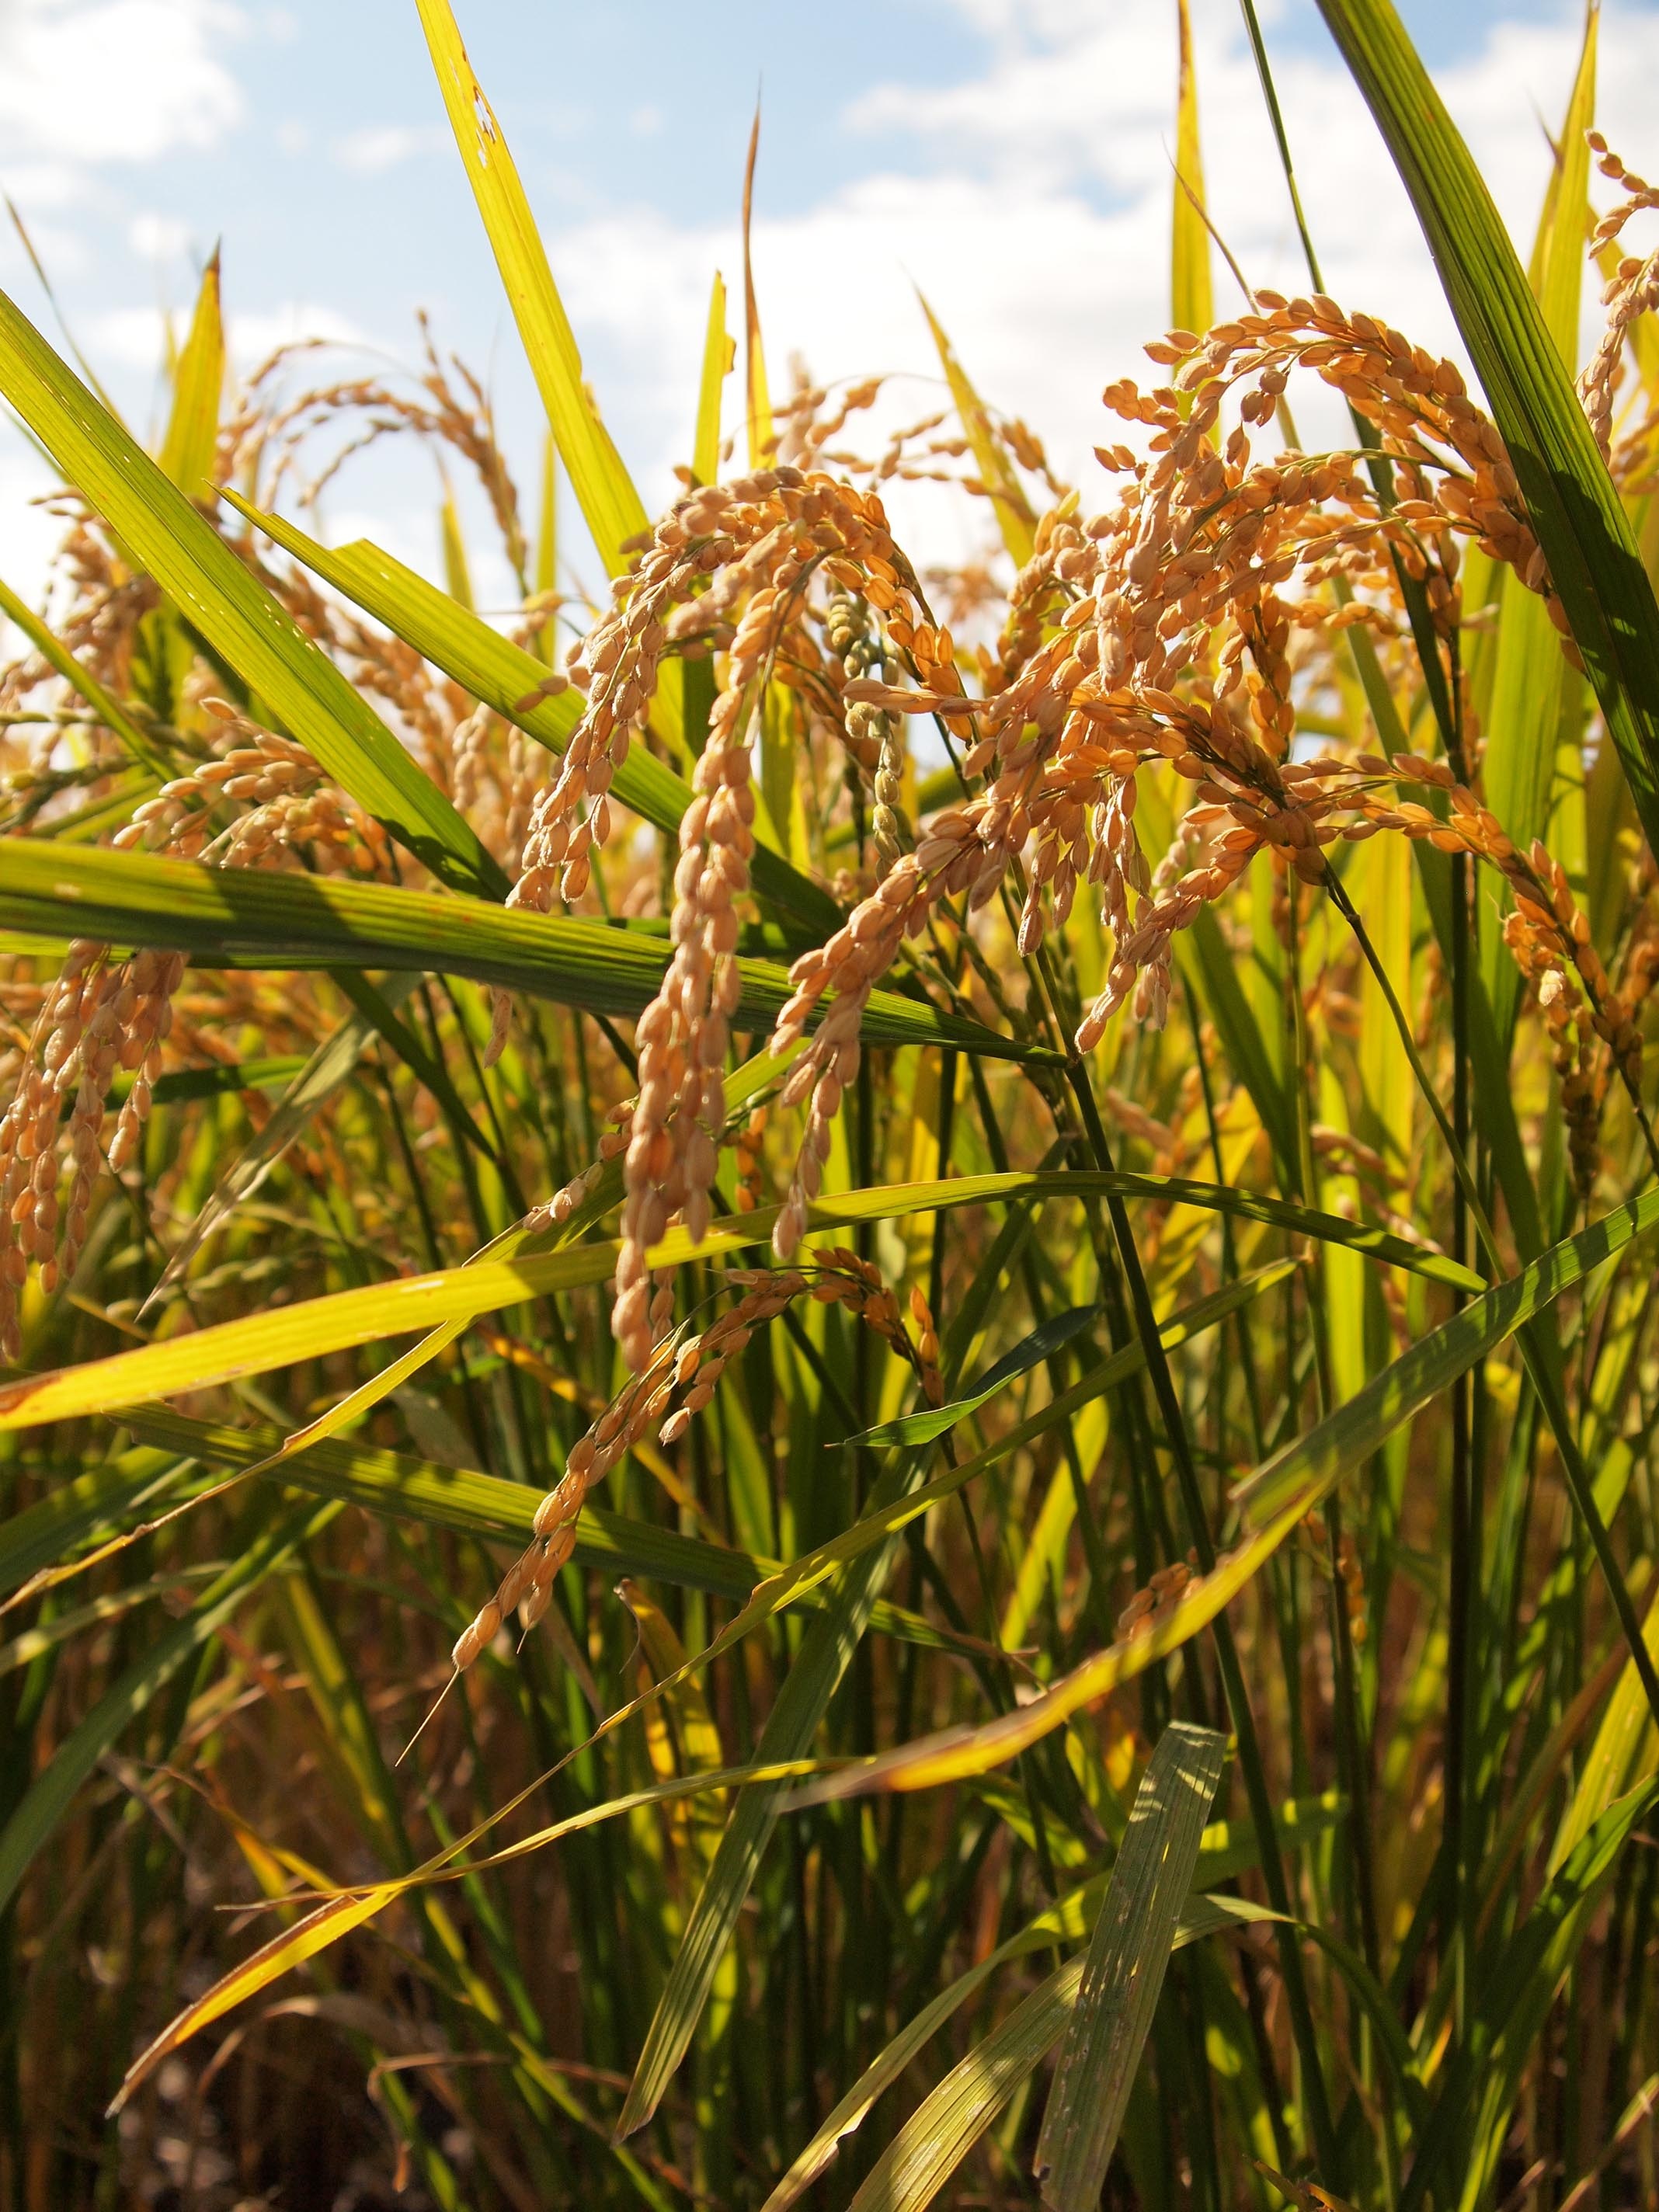
grass, plant, field, grain, prairie, flower, food, harvest, crop, natural, autumn, agriculture, japan, rice, farmer, maize, ear of rice, yamada's rice fields, paddy field, flowering plant, grass family, land plant, phragmites